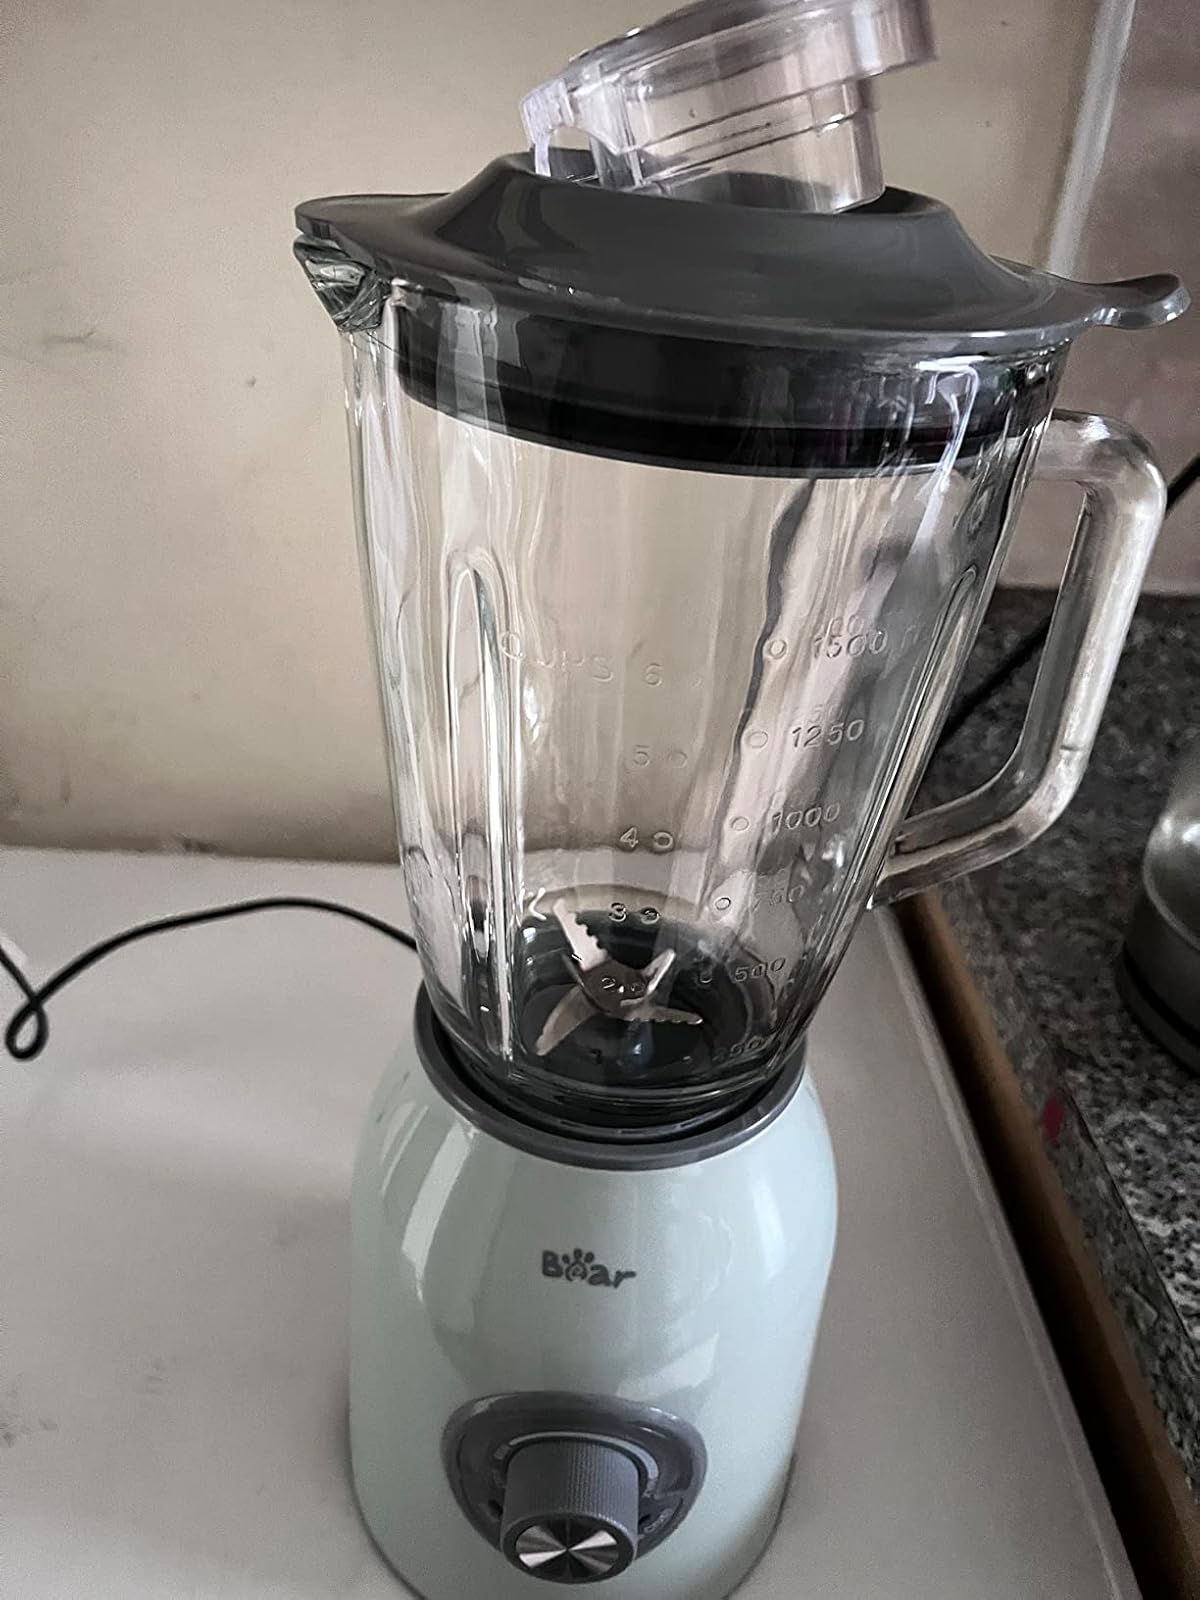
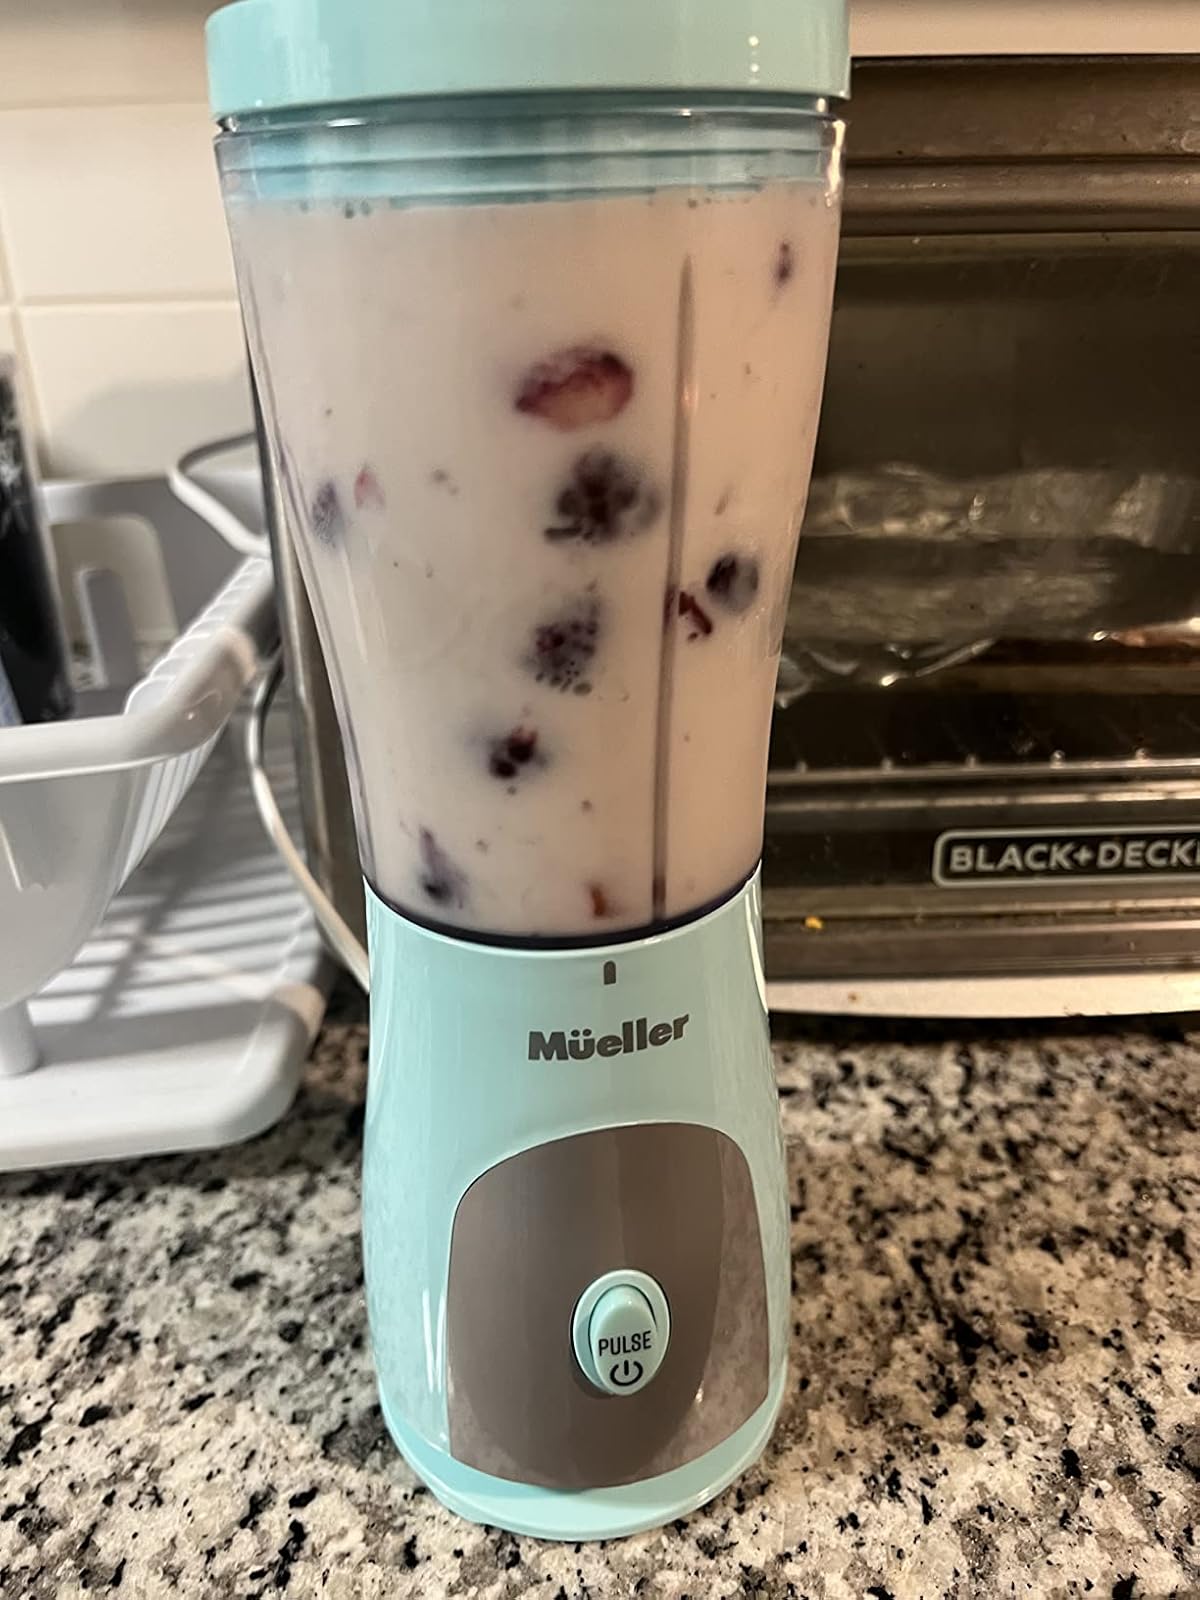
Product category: items_blender
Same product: no